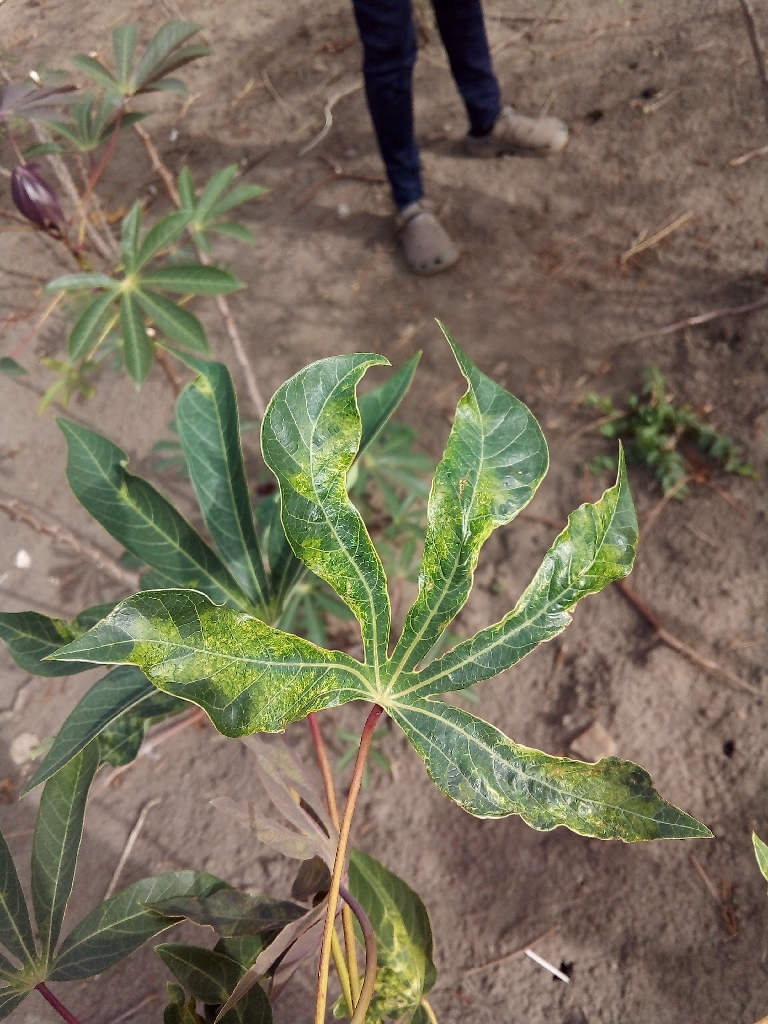
Label: cassava mosaic disease (cmd)